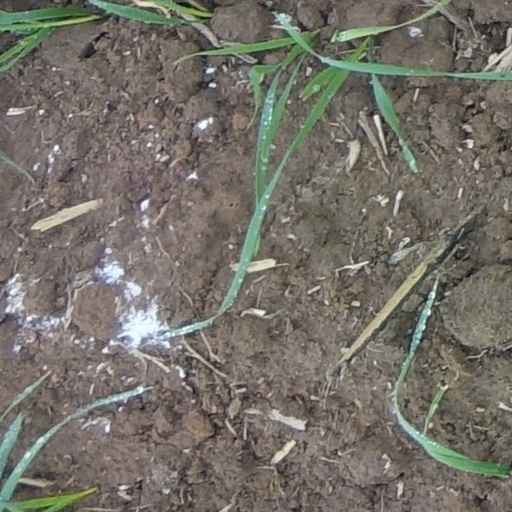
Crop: wheat